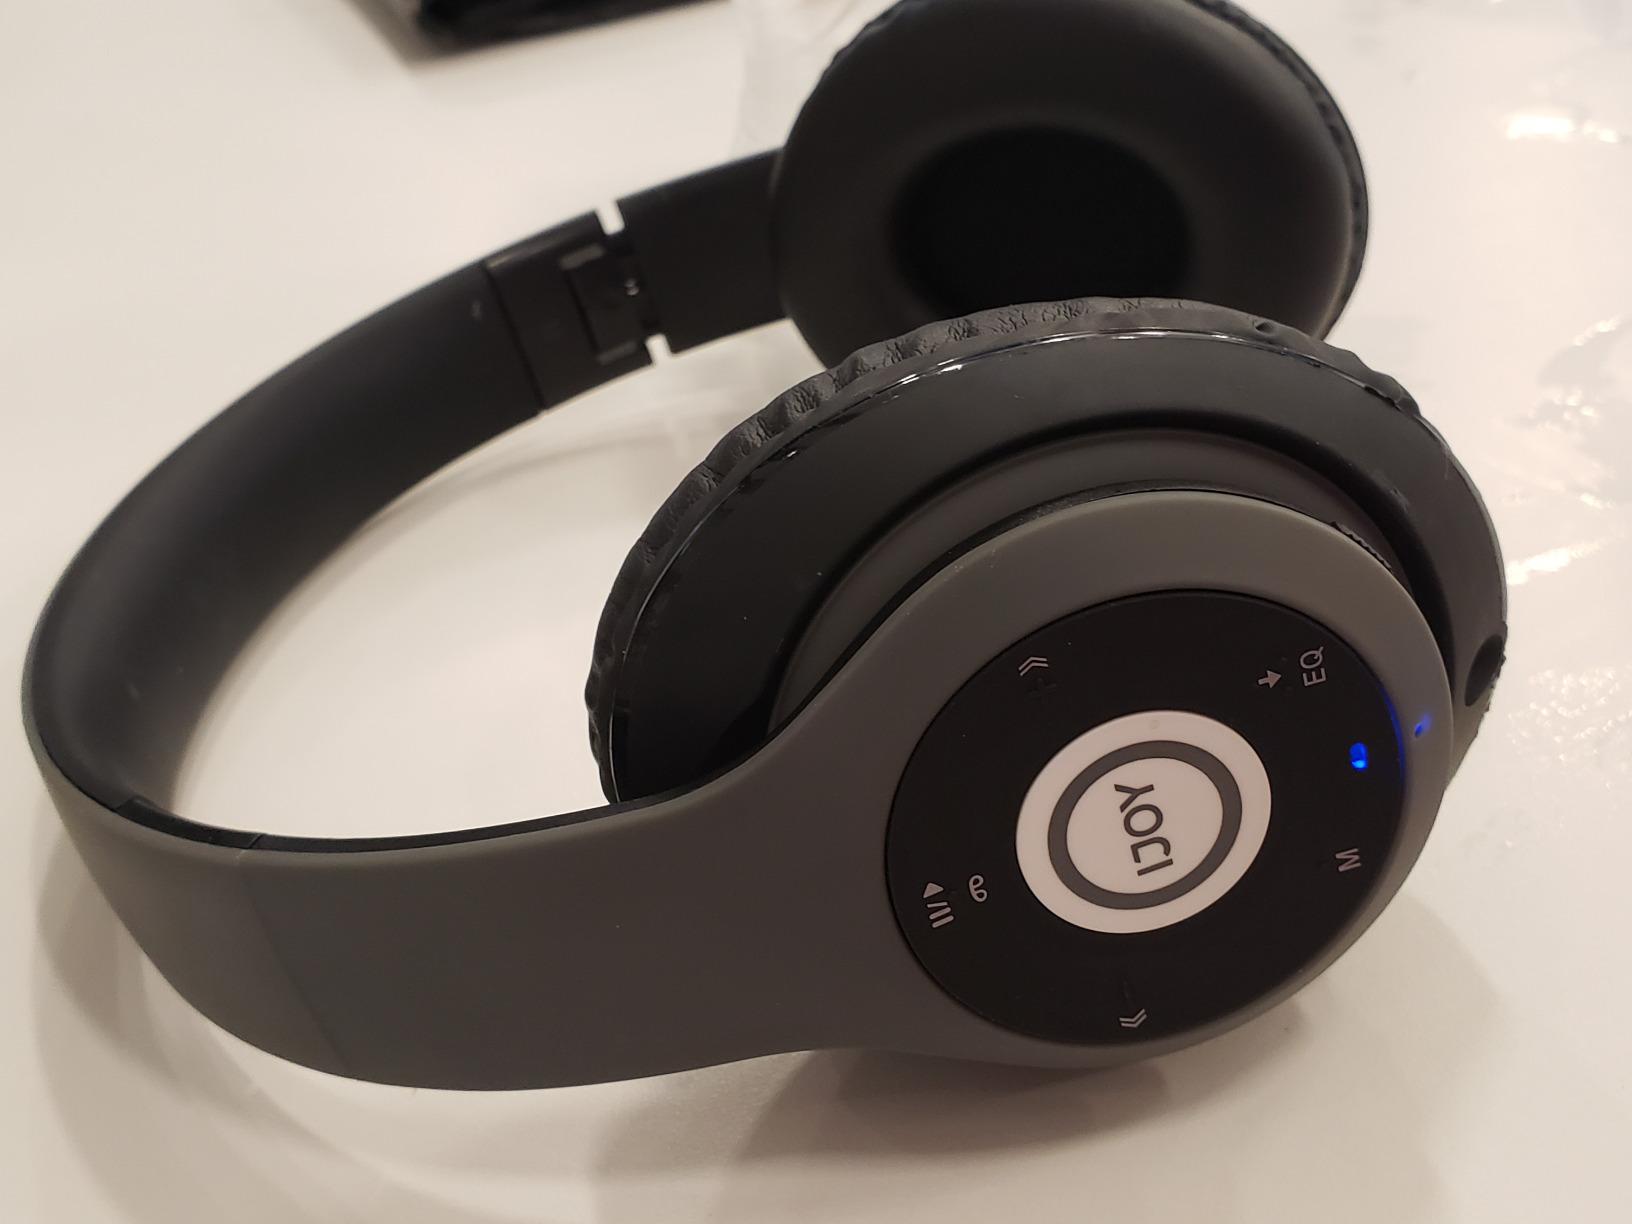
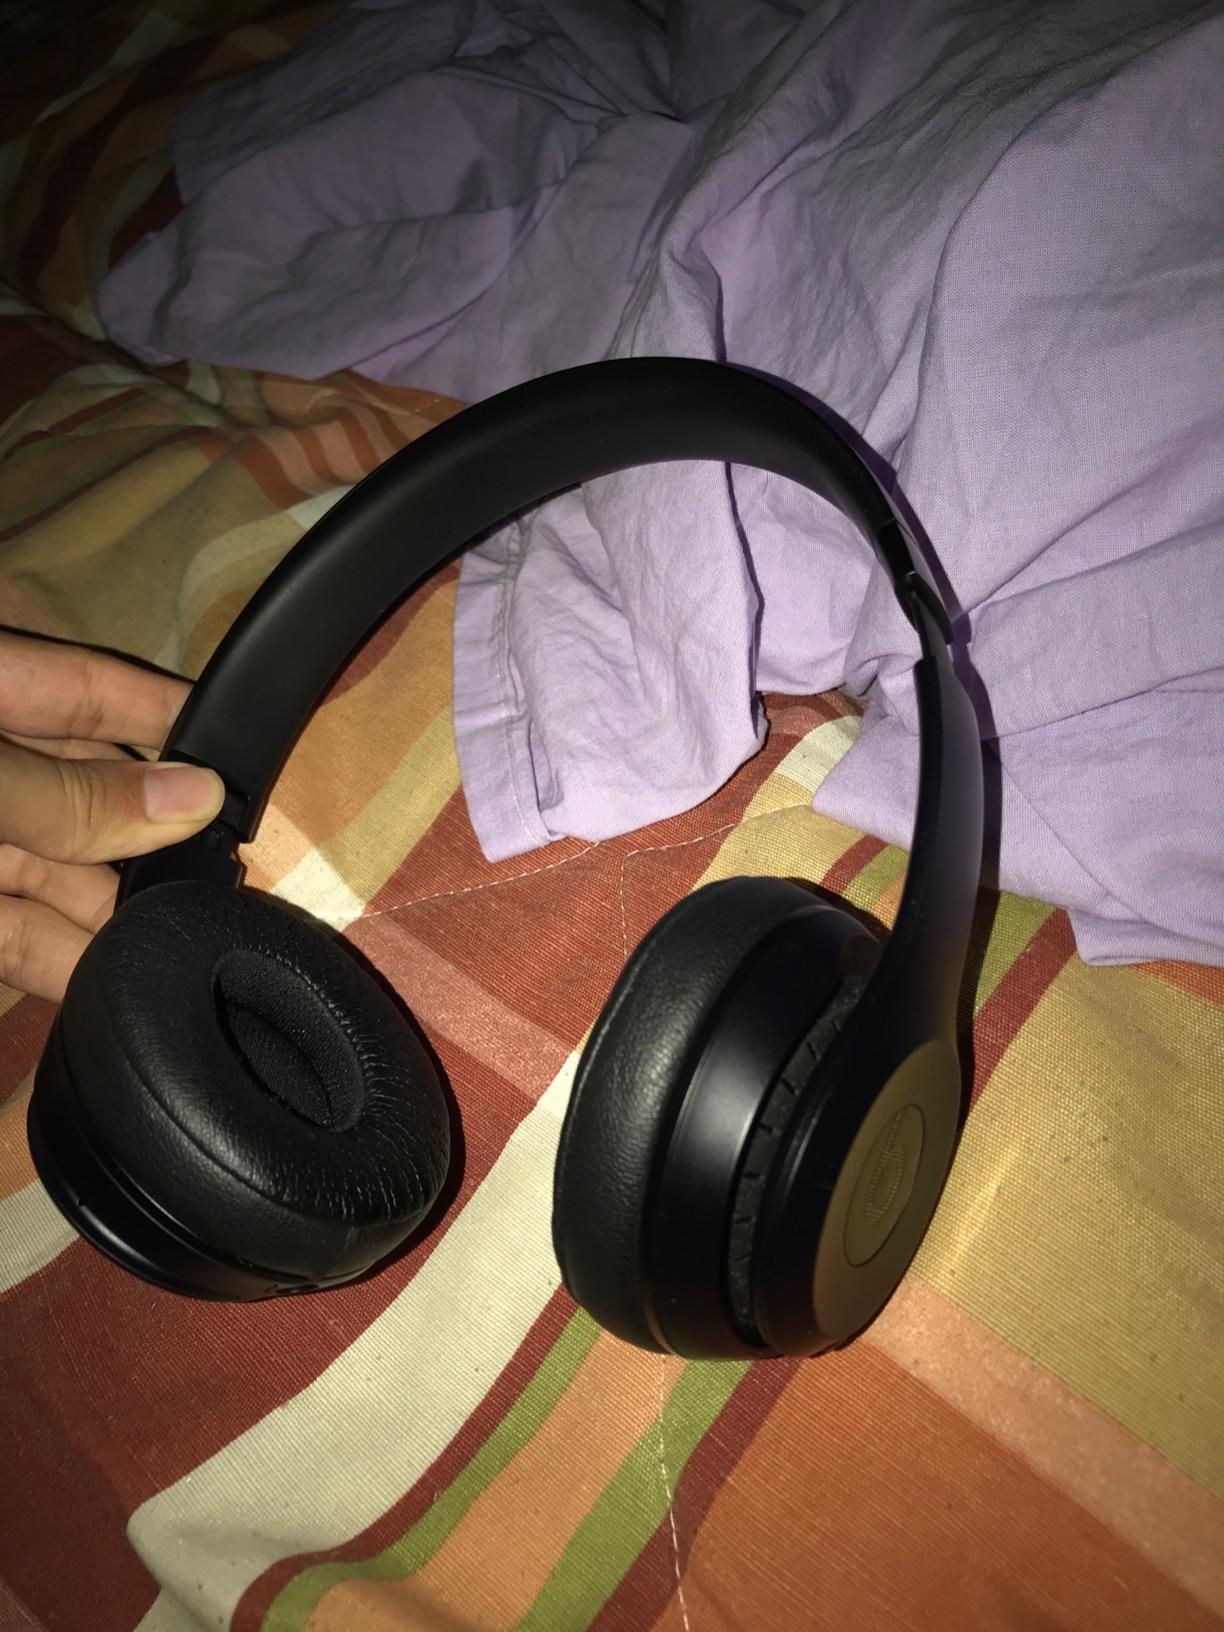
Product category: headphones
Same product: no